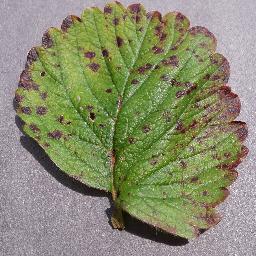
Label: Strawberry___Leaf_scorch